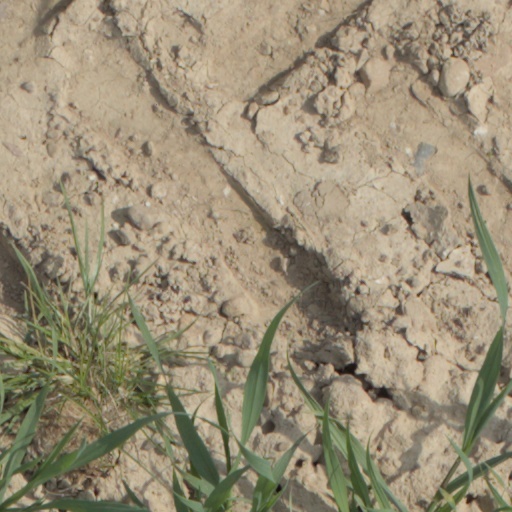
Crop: wheat